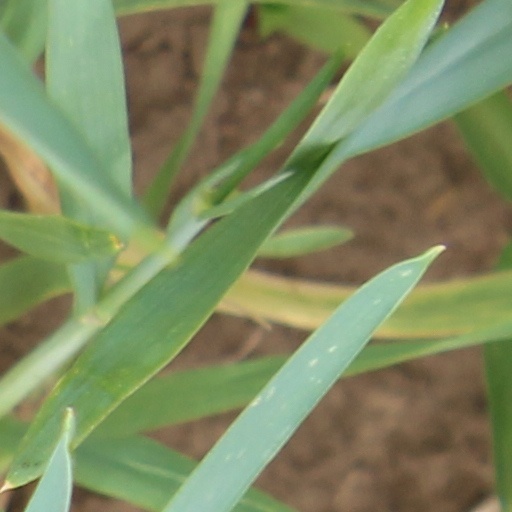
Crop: wheat